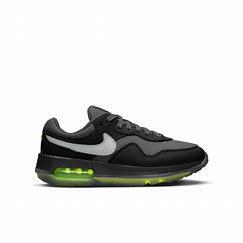
Brand: Nike
Model: Air Max Motif